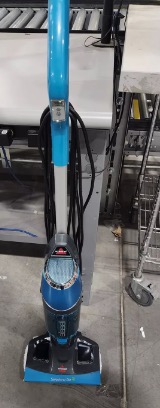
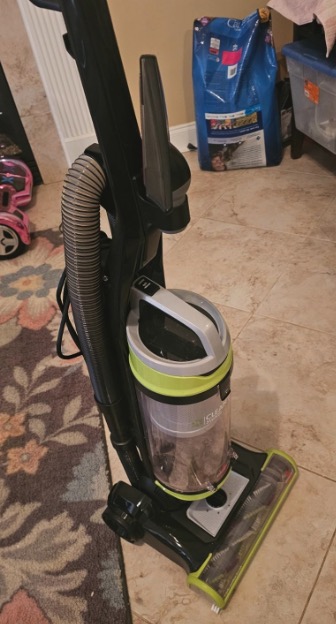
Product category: items_vacuum
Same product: no